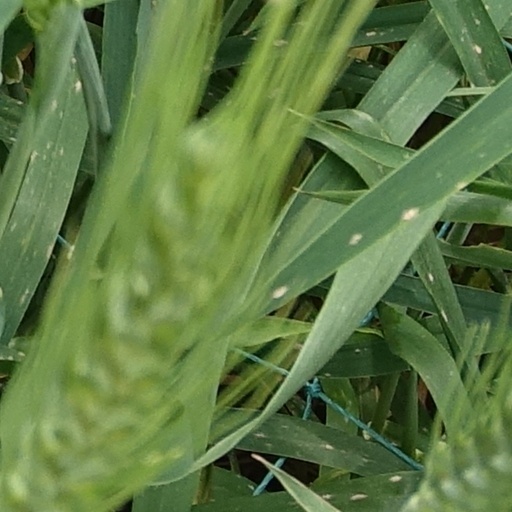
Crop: wheat